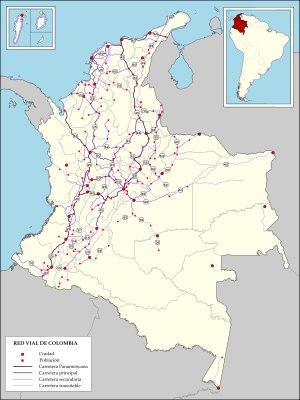
Les transports en Colombie sont régulés par le ministère des Transports. La route est le principal moyen de transport, presque 70 % du transport de marchandises est fait par la route, contre 27 % par le rail, 3 % par transport fluvial et 1 % par les airs. Pourtant, la Colombie possède l'un des taux les plus bas de routes par habitant d'Amérique latine. Le seul moyen de transport dans 60 % du pays est le transport fluvial, mais les groupes de guérilleros contrôlent les voies navigables dans le sud et le sud-est.